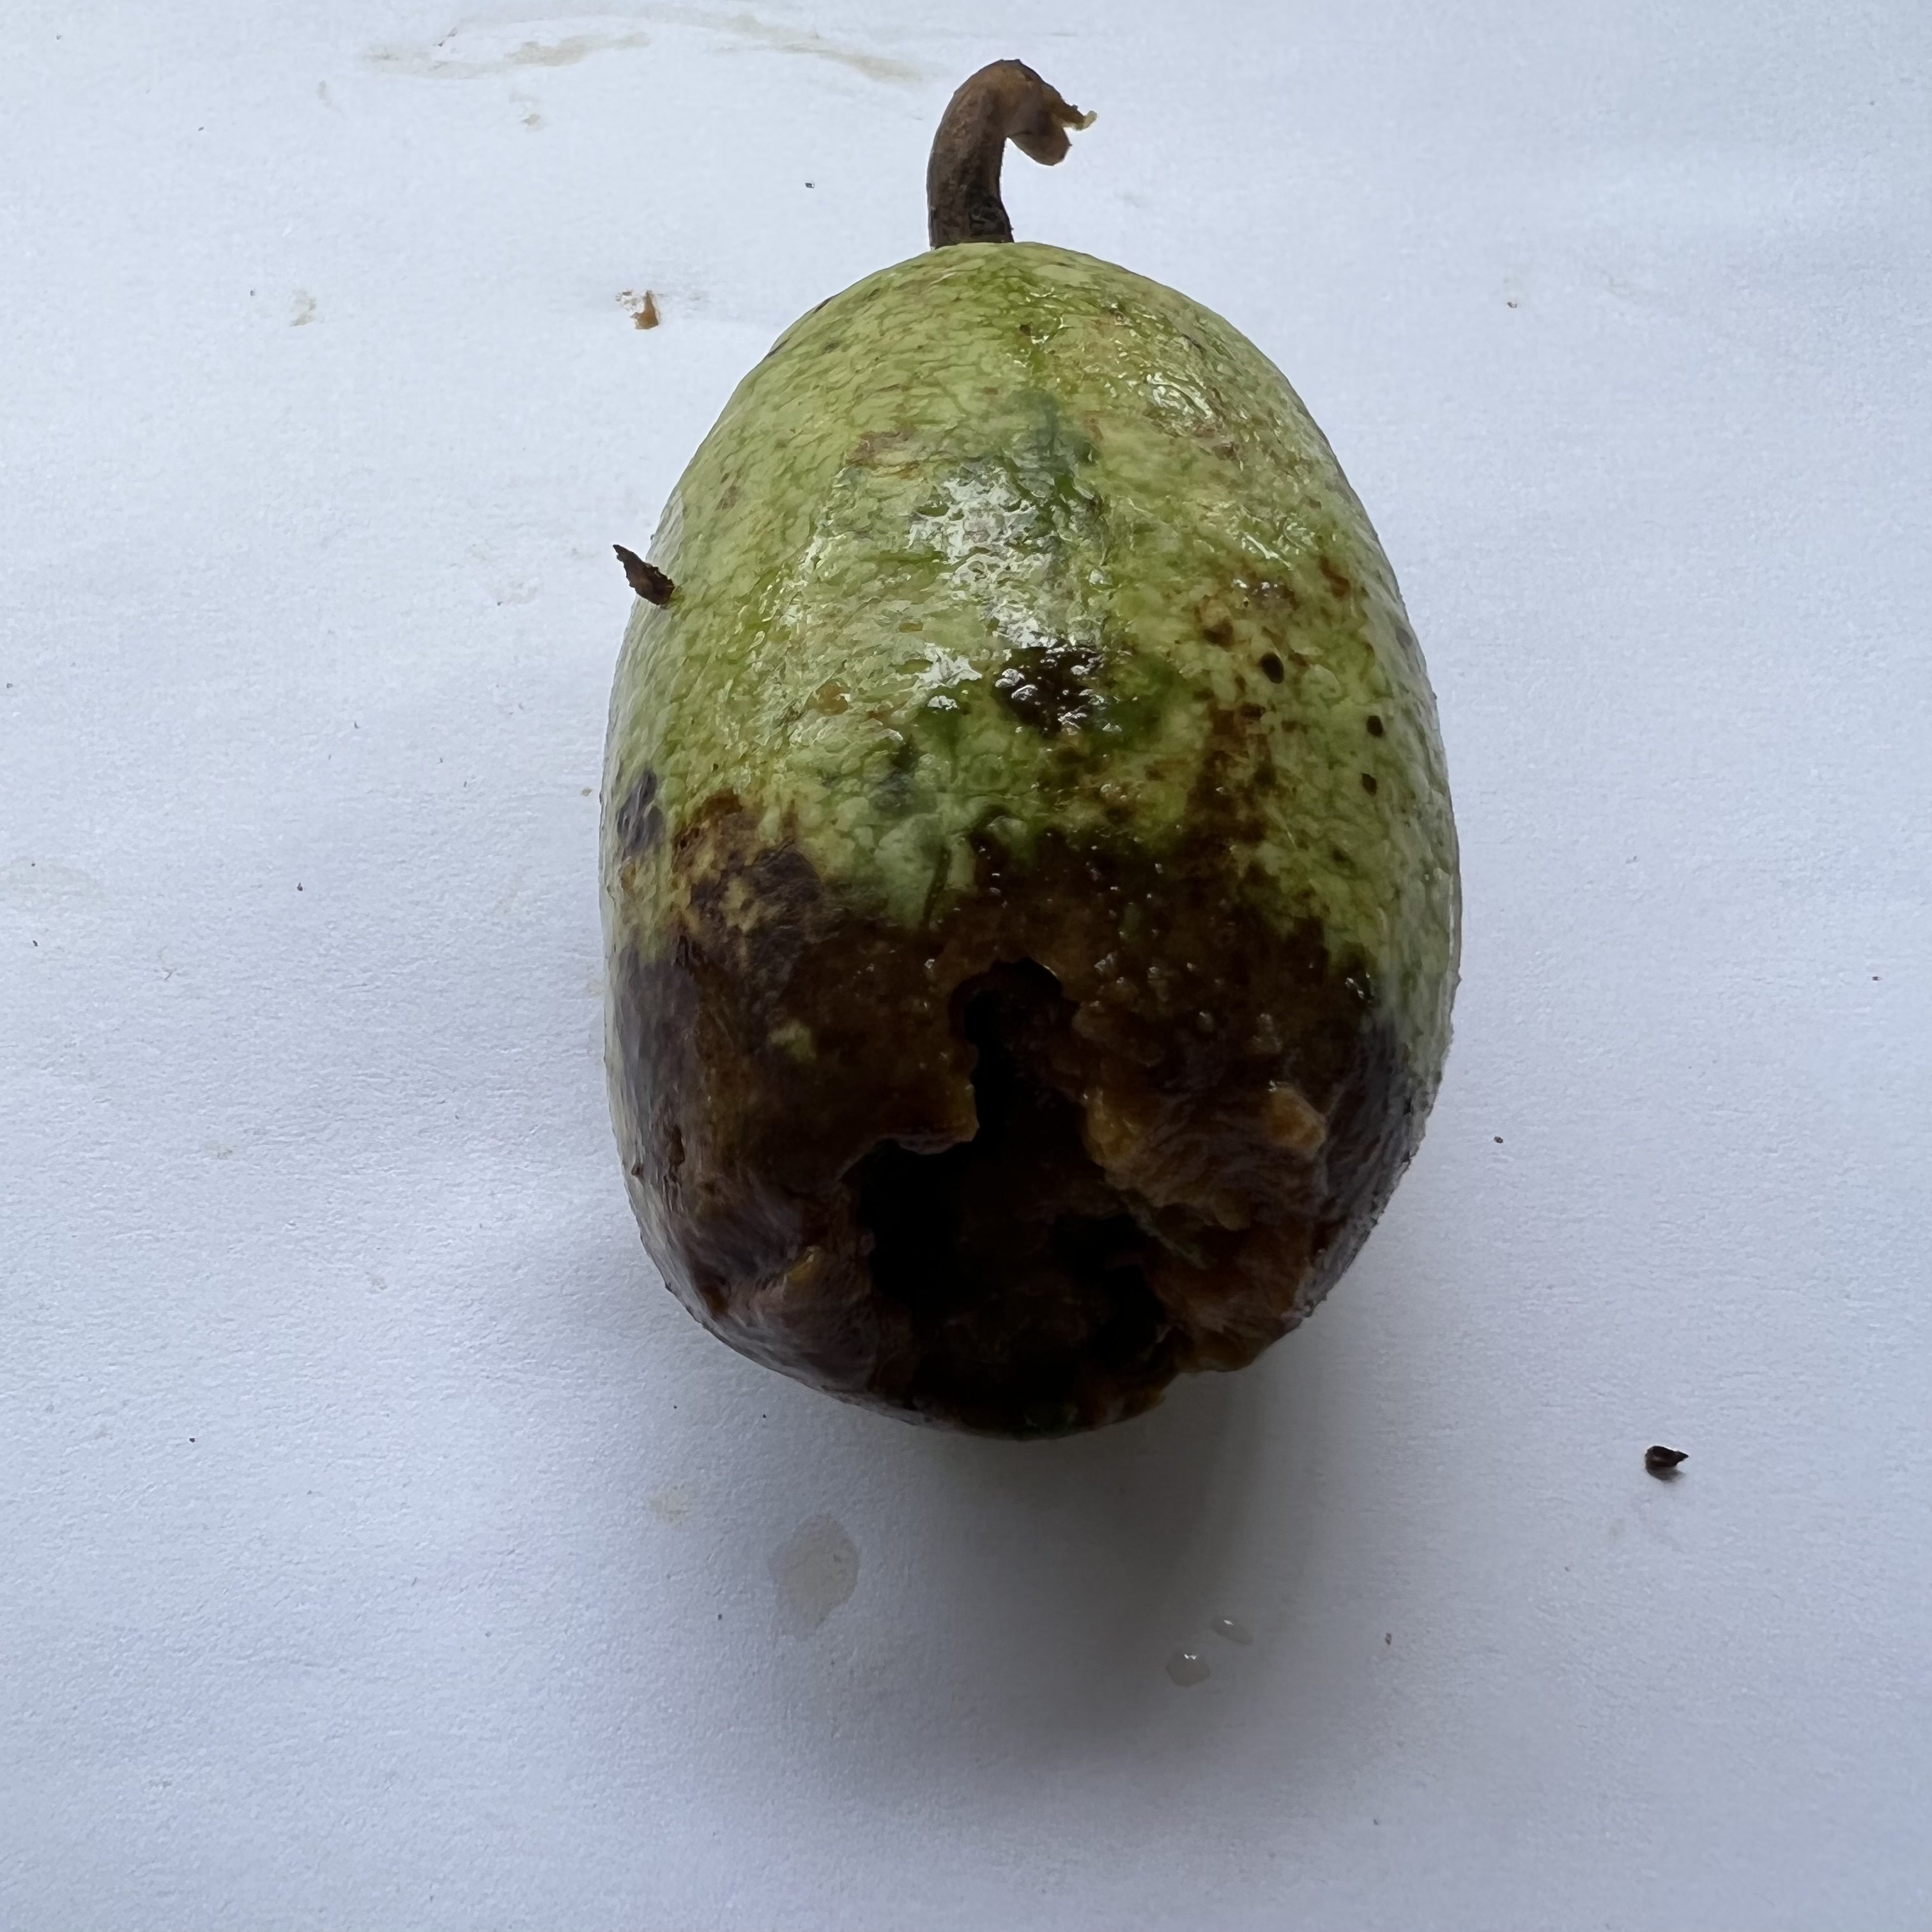
Label: Anthracnose